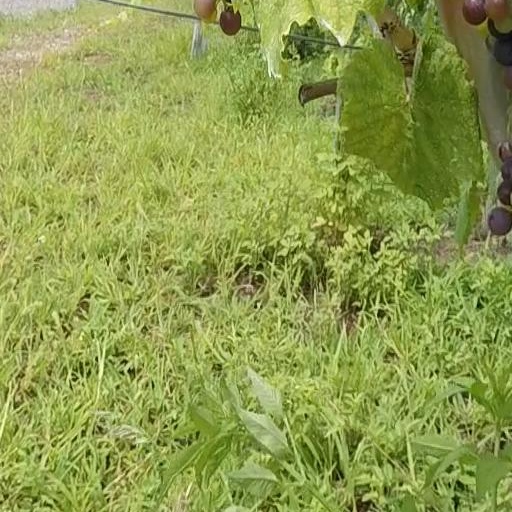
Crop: grape